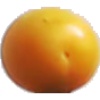
Label: Cherry Wax Yellow 1